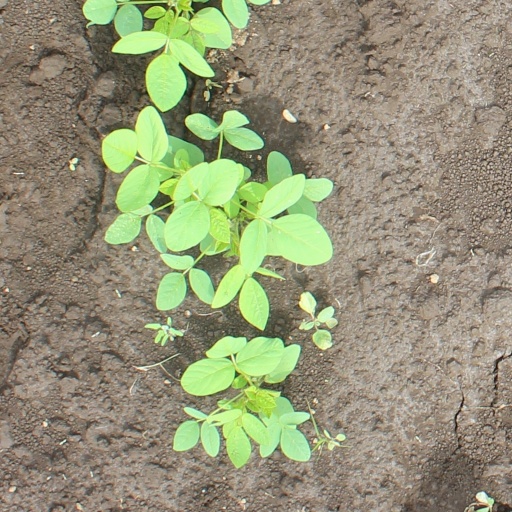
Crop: soybean